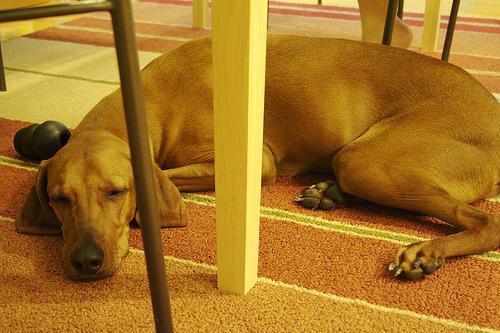
redbone